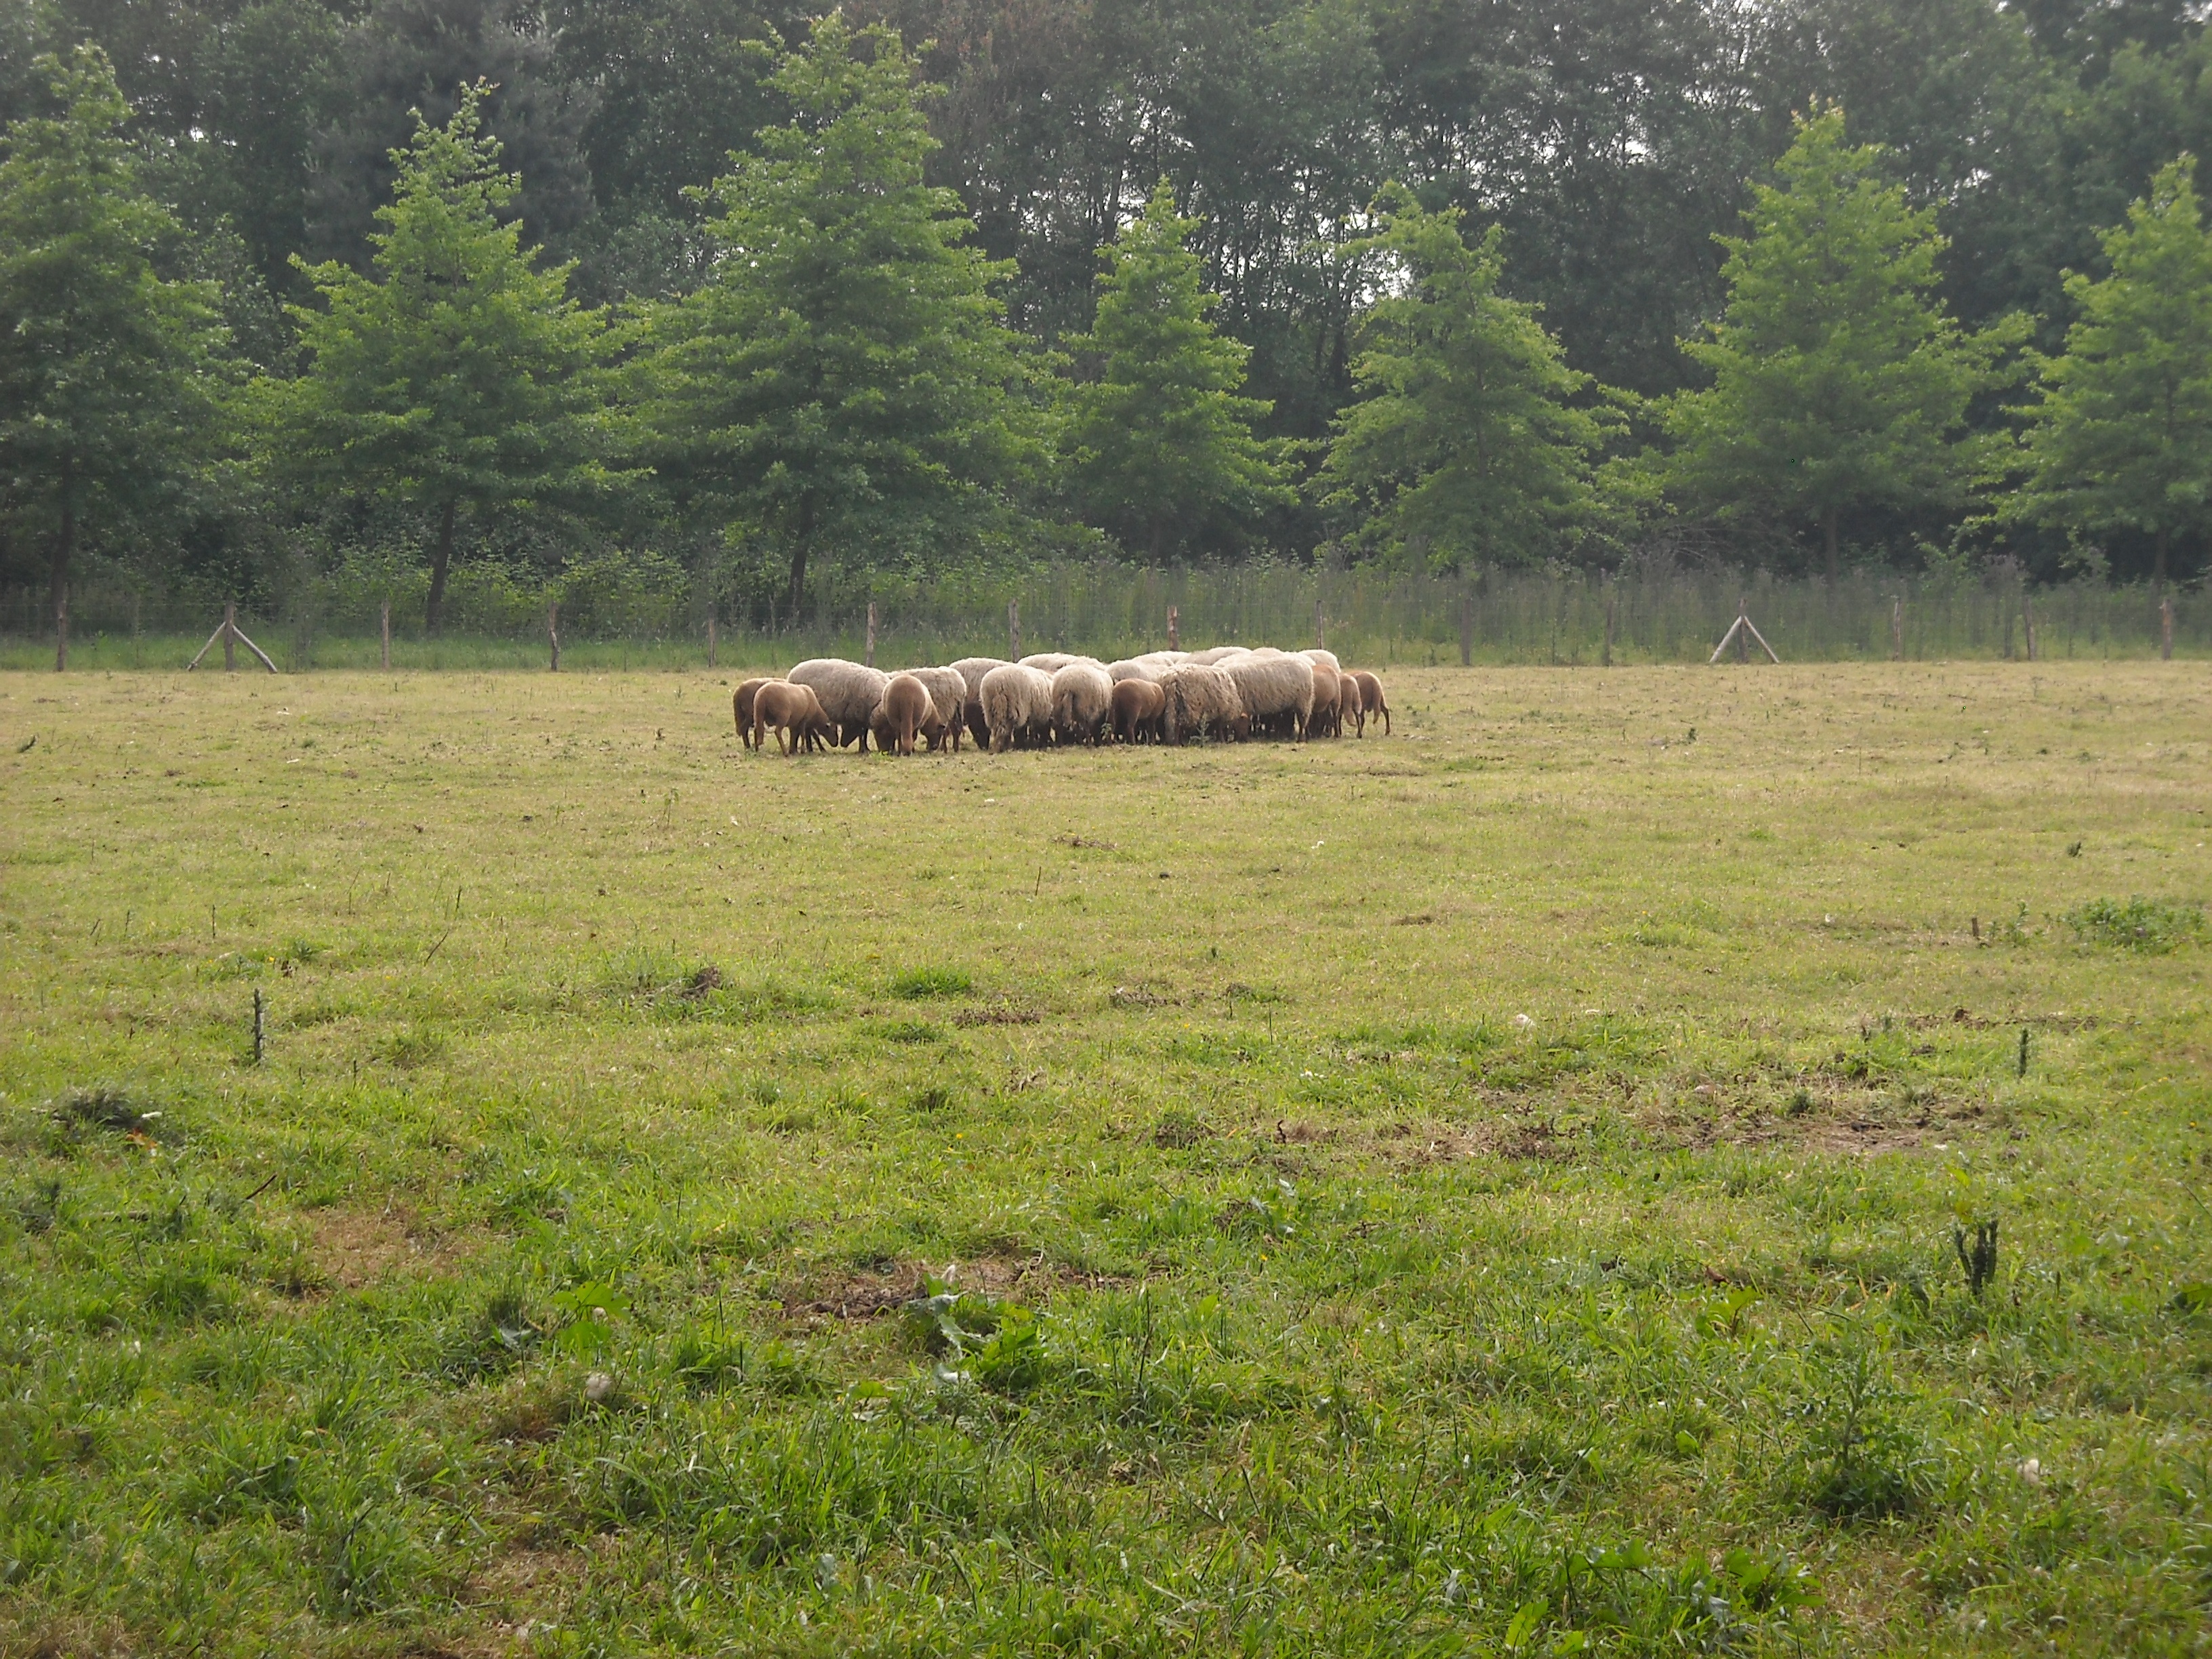
nature, grass, hay, field, farm, meadow, prairie, wildlife, green, herd, pasture, grazing, ranch, sheep, agriculture, plain, grassland, animals, habitat, ecosystem, rural area, natural environment, cattle like mammal